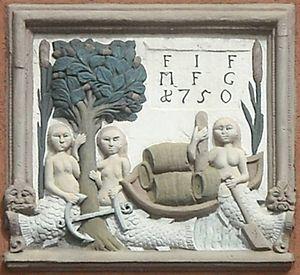
Sélestat est une commune française, dans le département du Bas-Rhin, en Alsace.